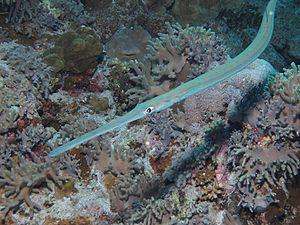
Les Fistulariidés constituent la famille des poissons-flûte ou poissons cornets.
Fistularia commersonii, communément nommé Poisson-flûte ou Fistulaire à points bleus entre autres noms vernaculaires, est un poisson marin qui appartient à la famille des Fistulariidae soit les poissons-flûtes.